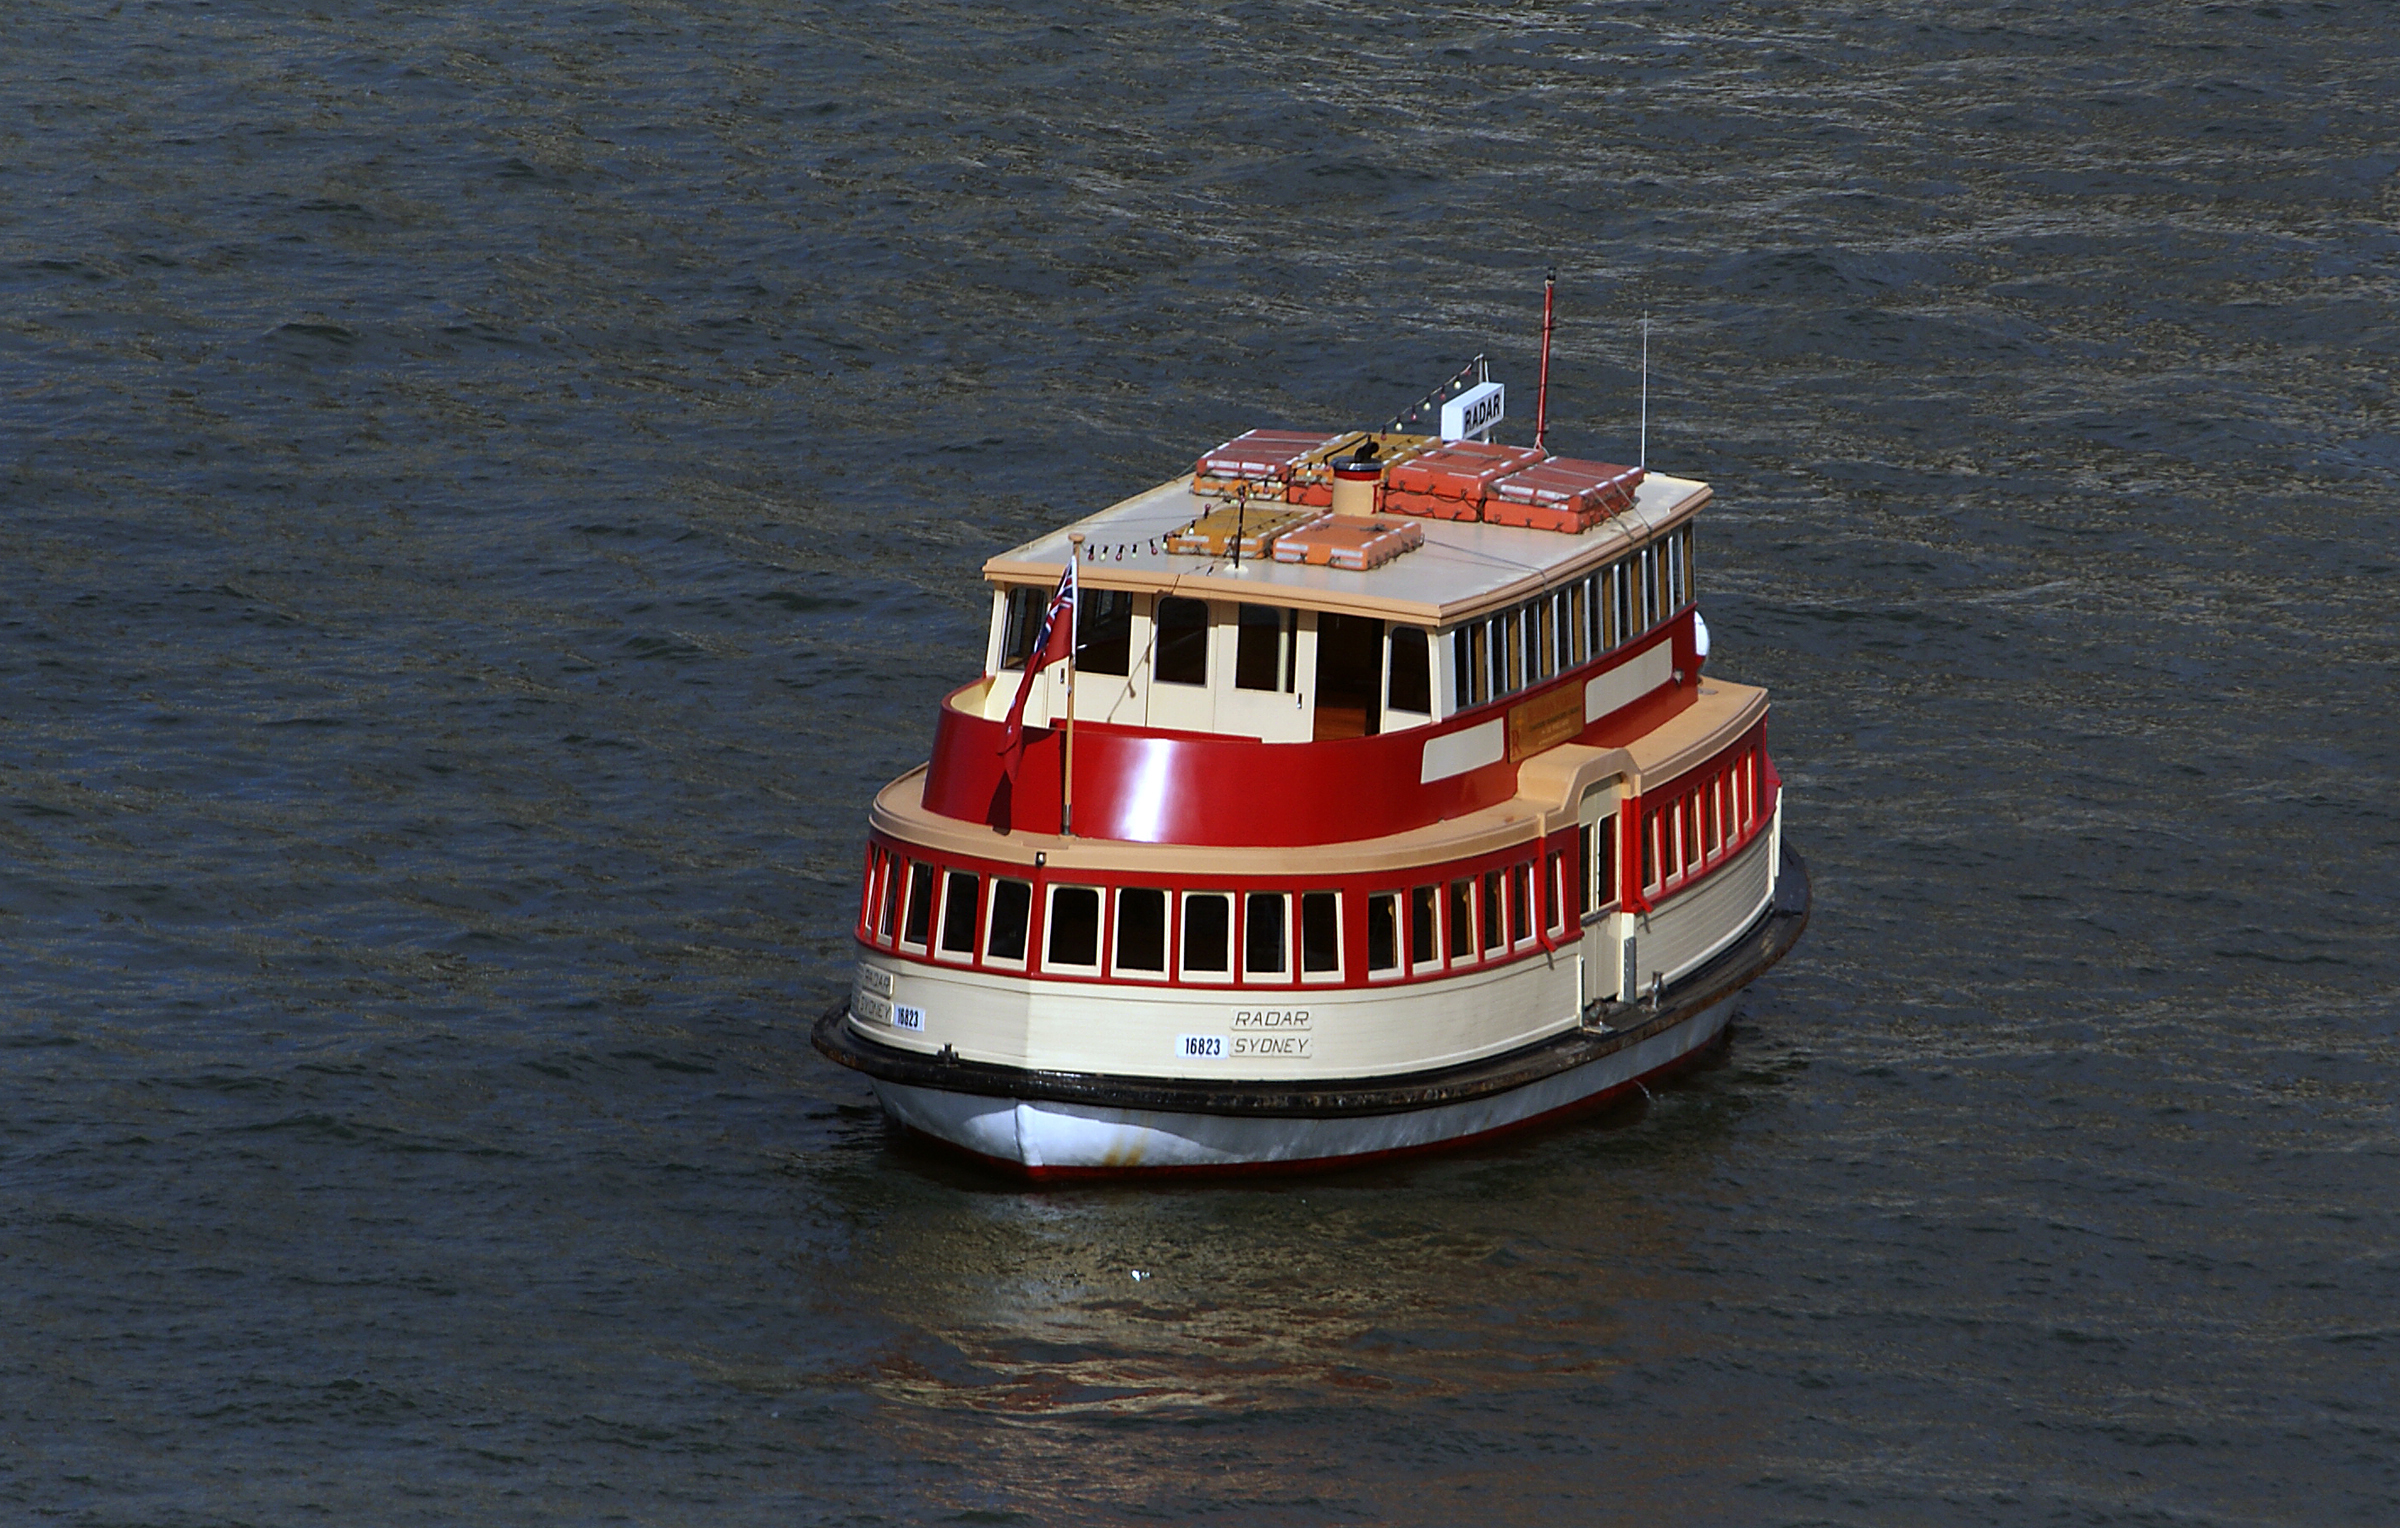
boat, ship, vehicle, yacht, cargo ship, ferry, channel, tugboat, watercraft, sydneysightseeing, sydneyharbour, harbourcruise, motor ship, passenger ship, luxury yacht, pilot boat